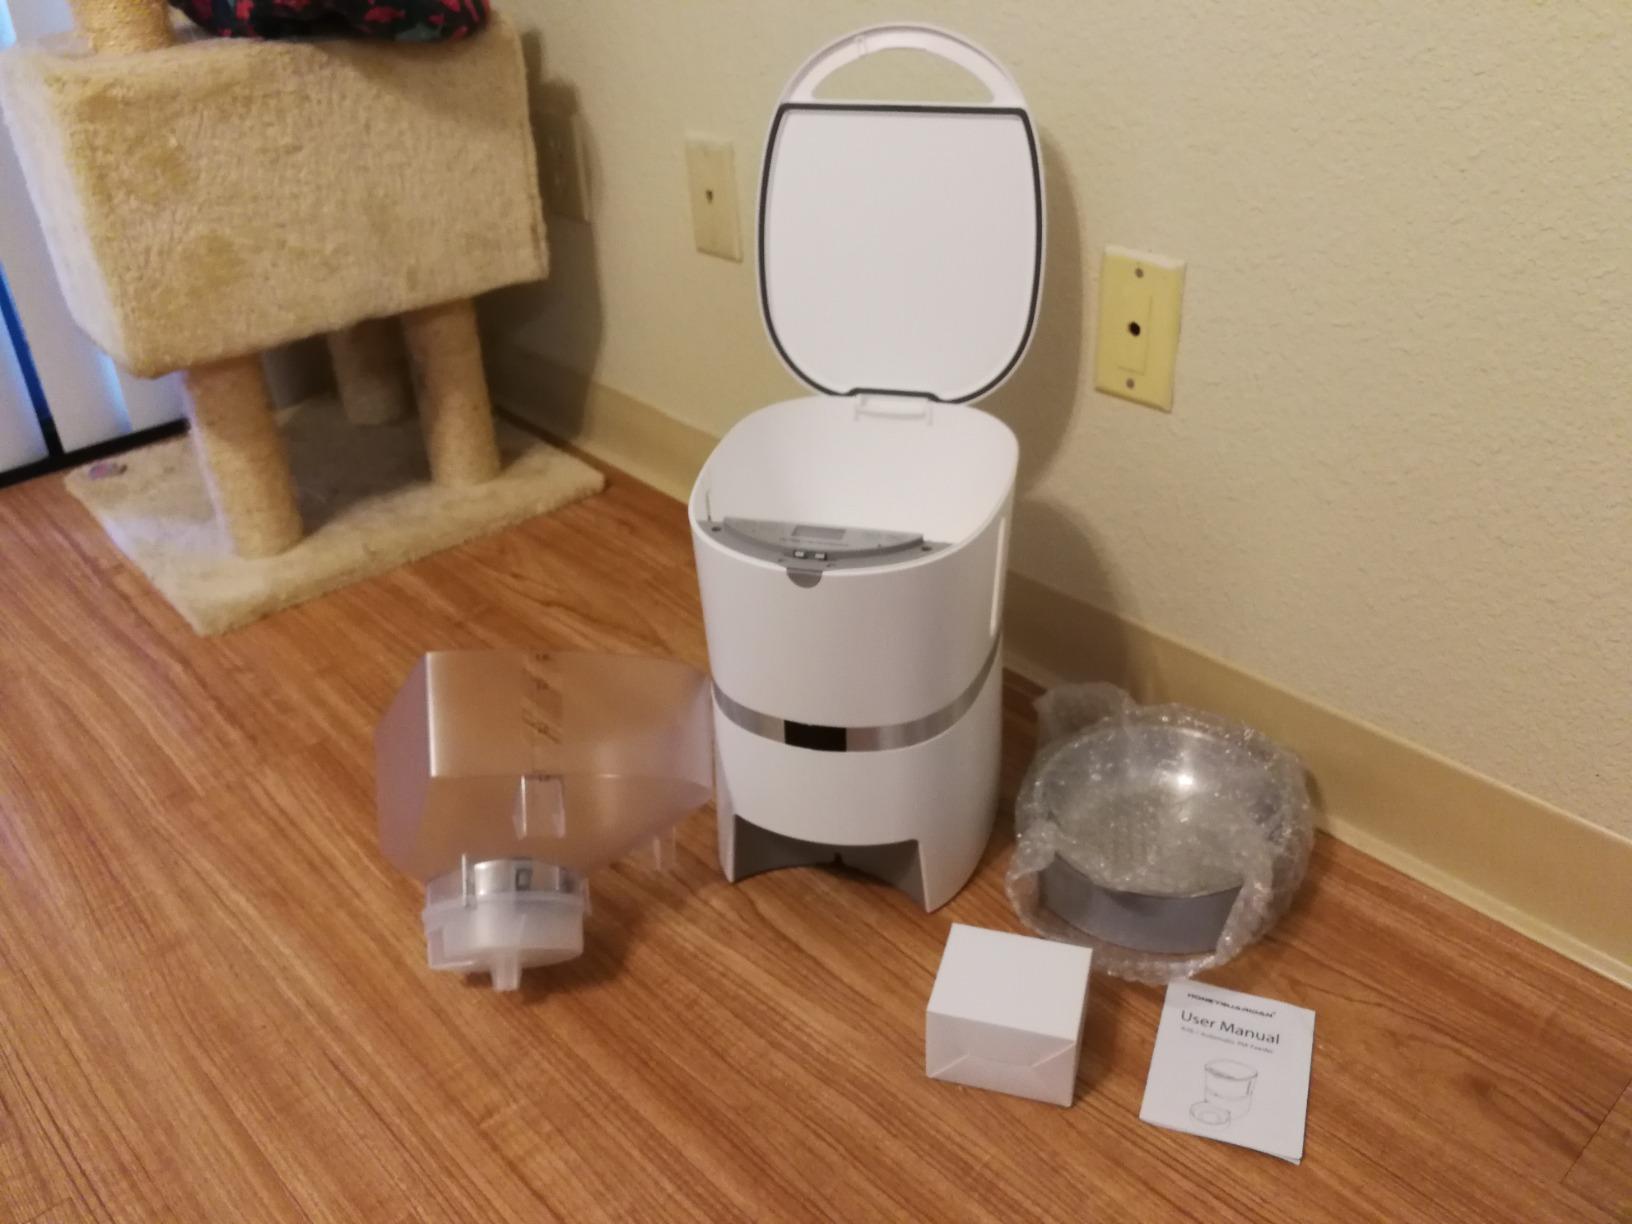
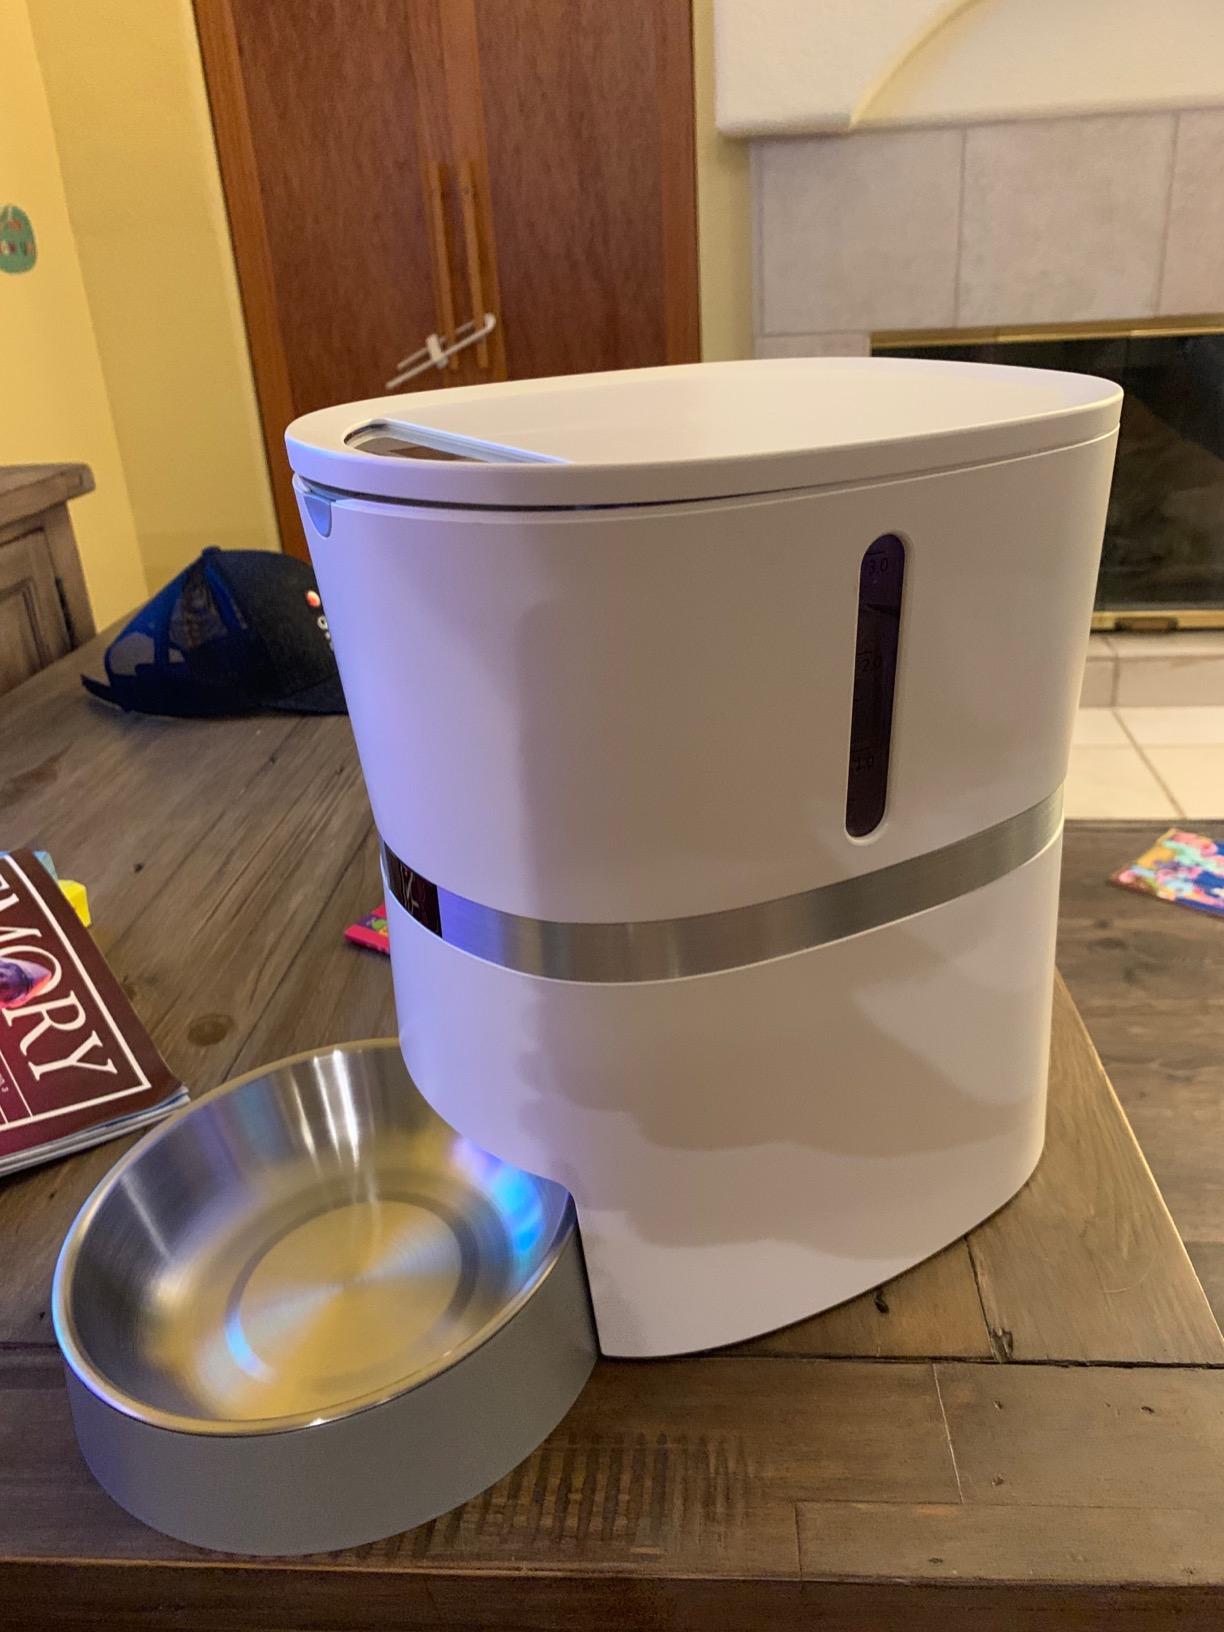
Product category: items_feeder
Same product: yes